LSWR G16 class

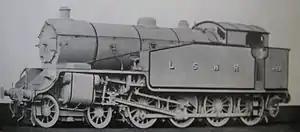
Works photograph of LSWR G16 prototype No. 492 at Eastleigh, 1921. The locomotive is in photographic grey livery

The LSWR G16 class was a class of steam tank locomotives with a 4-8-0T wheel arrangement. It was designed by Robert Urie and introduced in 1921 specifically for heavy shunting over humps at Feltham marshalling yard, on the London and South Western Railway (LSWR). They were based upon Urie's previous S15 class freight design, and apart from several periods of operating elsewhere on the LSWR and Southern railway network, they remained at Feltham for most of their operational careers.